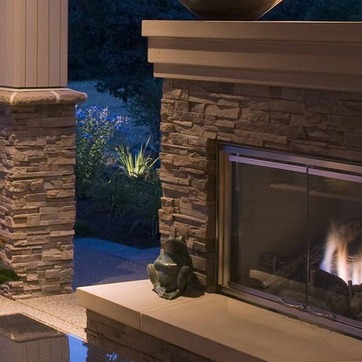
Material: stone